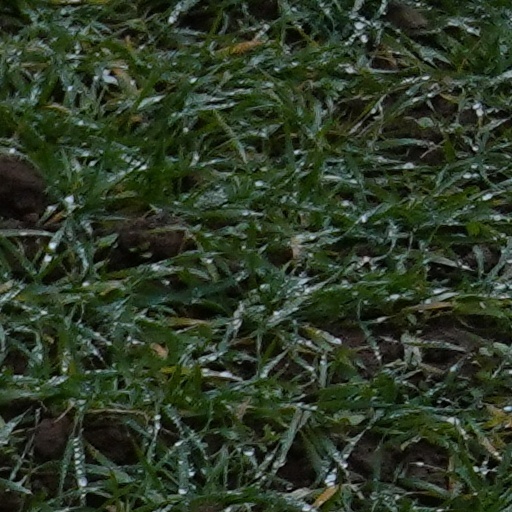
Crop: wheat